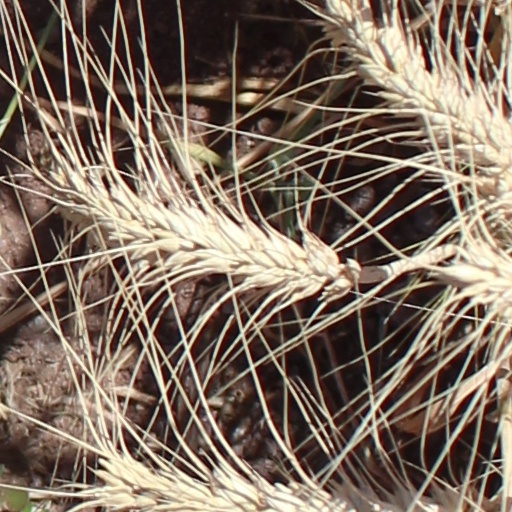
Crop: wheat